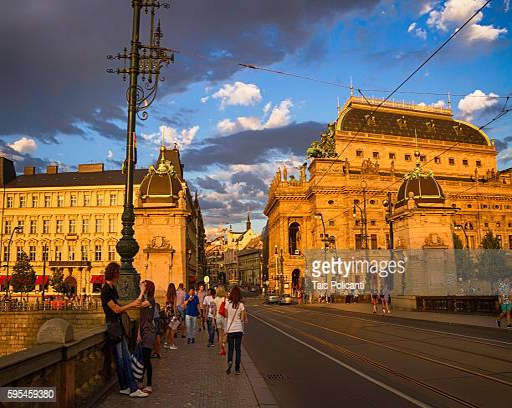
street life and opera house at sunset